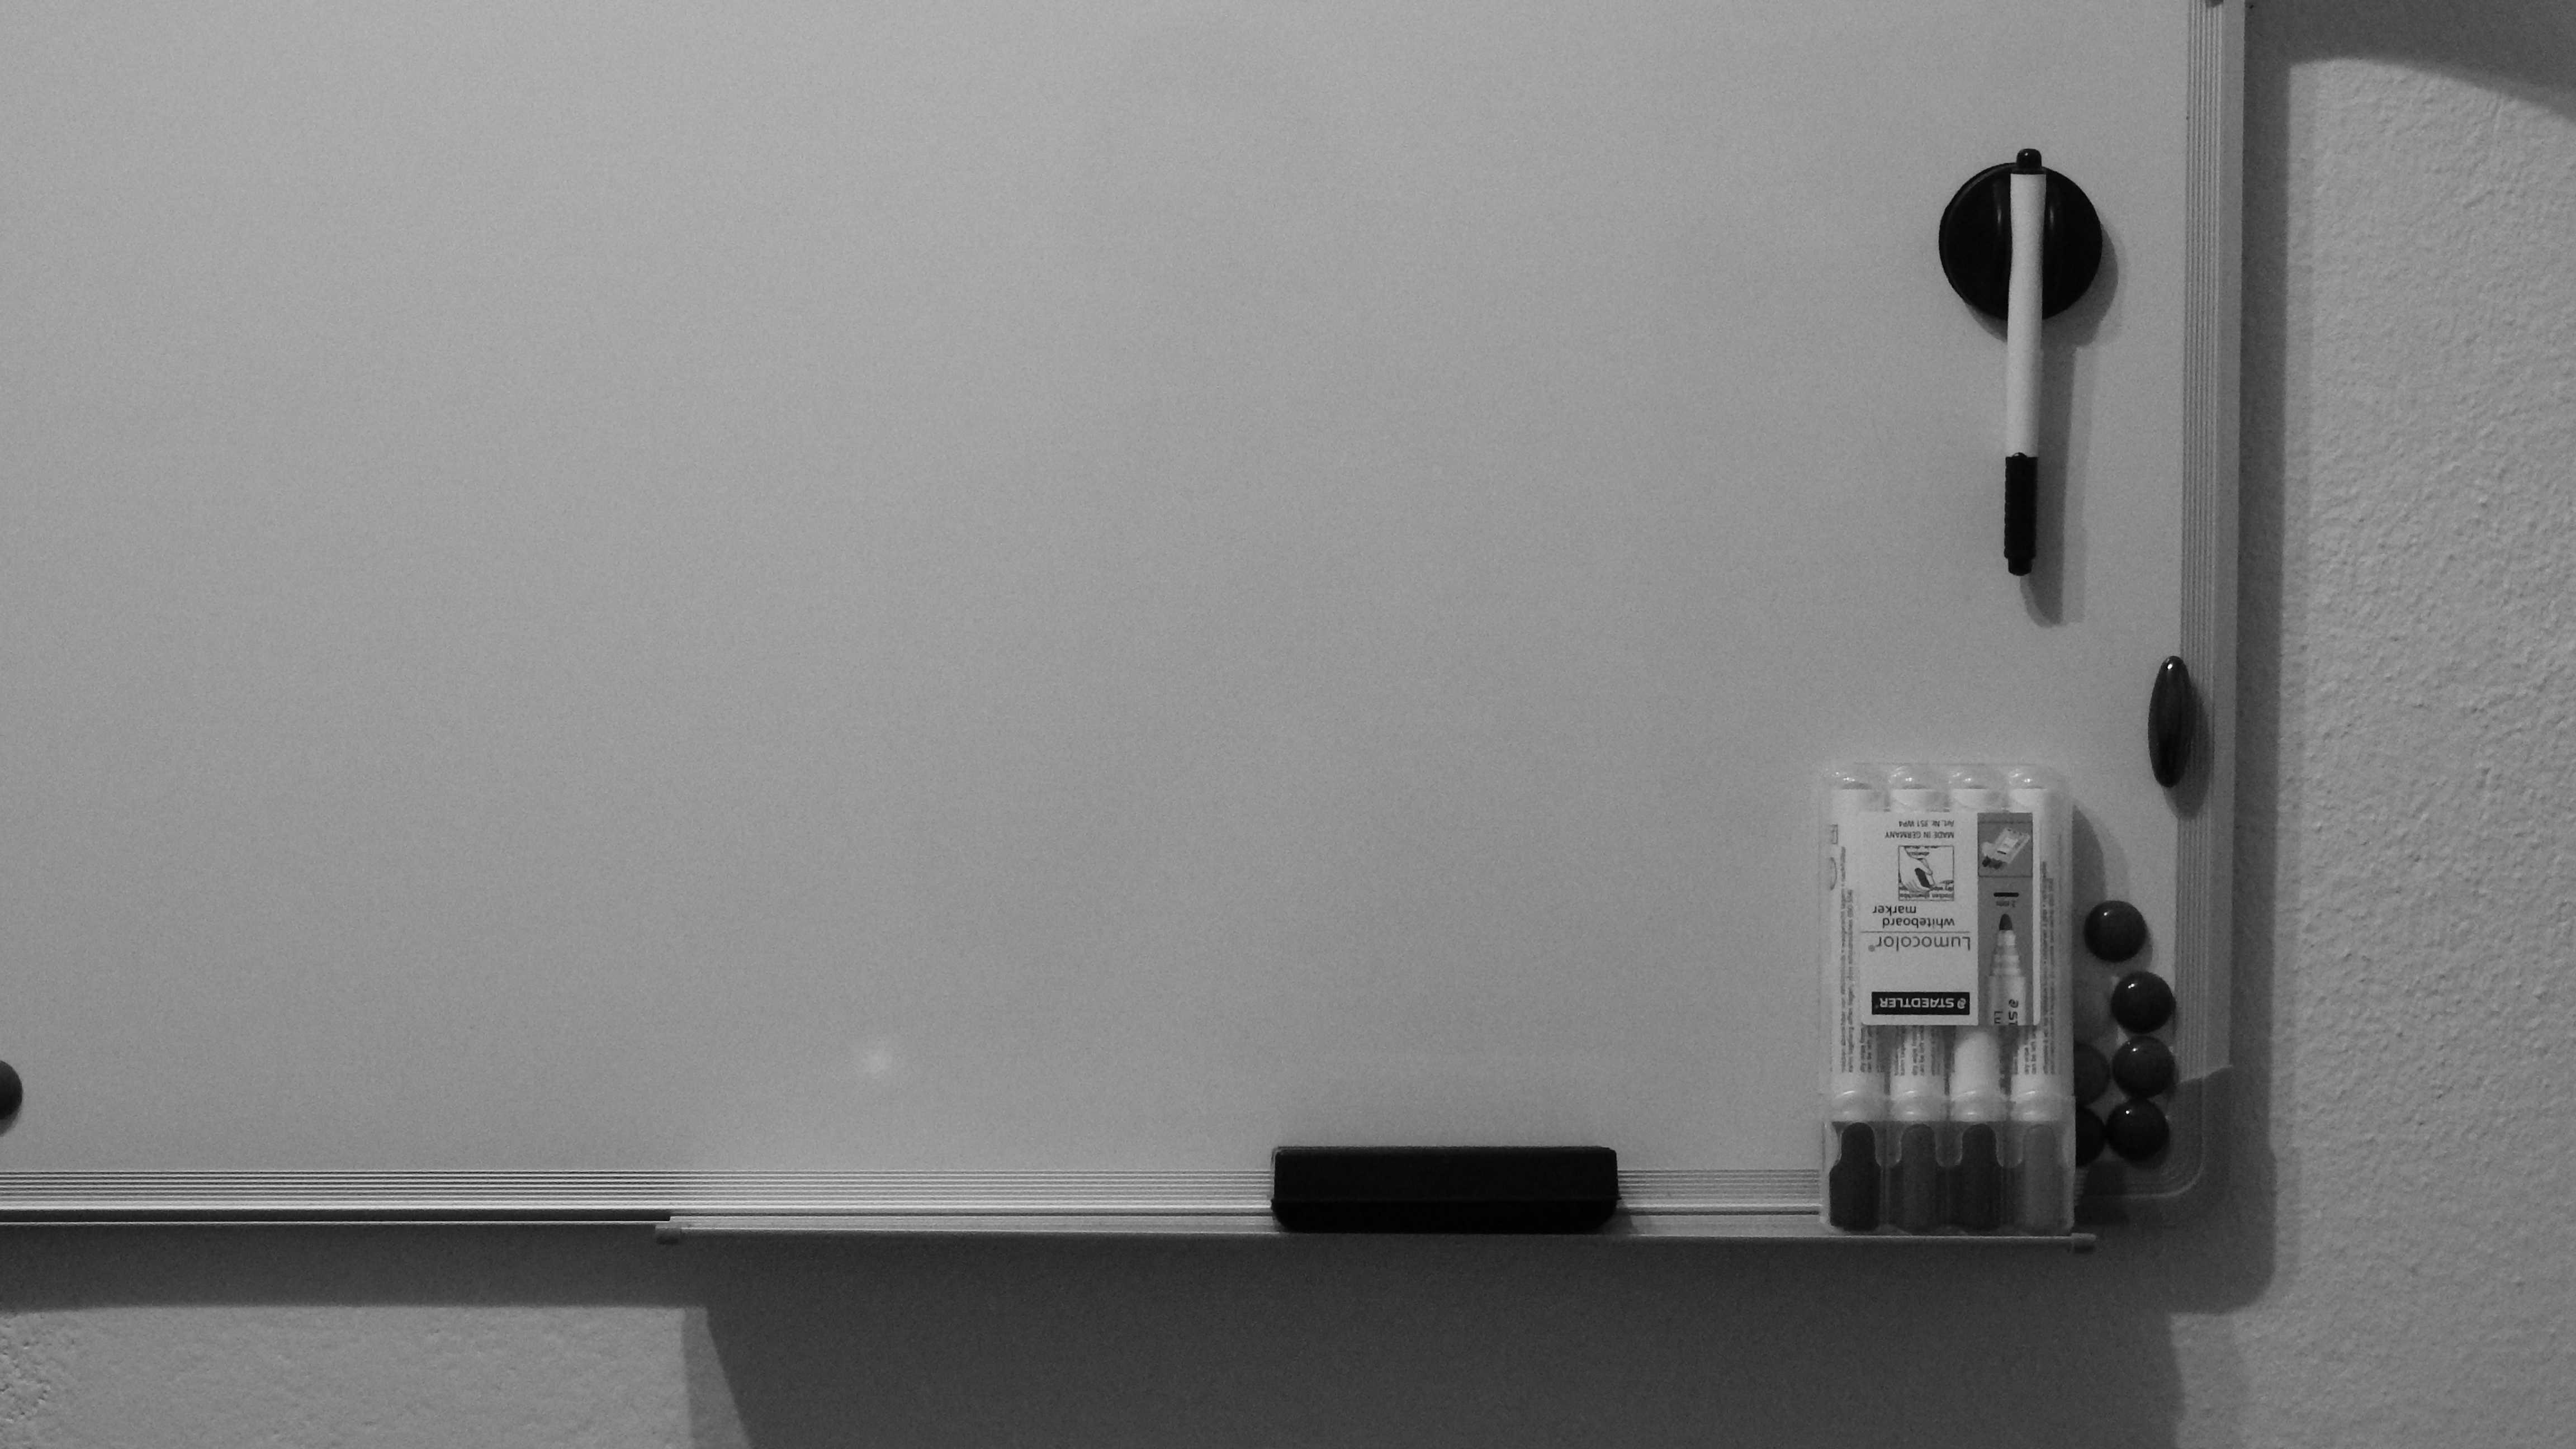
light, black and white, white, wall, ceiling, blackboard, shelf, black, furniture, room, monochrome, lighting, drawing, design, marker, light fixture, shape, monochrome photography, writing instruments, magnetic board